Answer in natural language. How many Dressers are visible in the scene? Choose between the following options: 1, 0, 4, 3 or 2
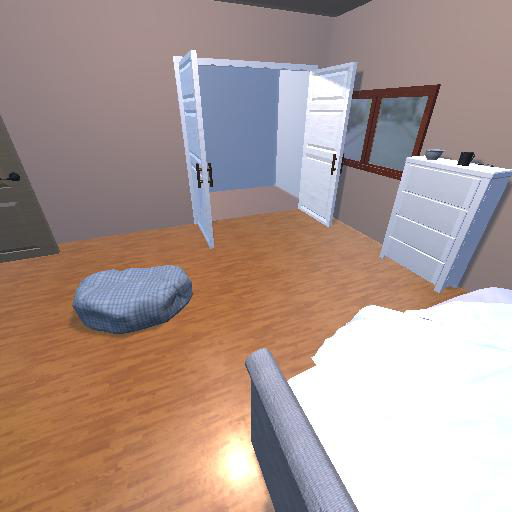
<answer>1</answer>